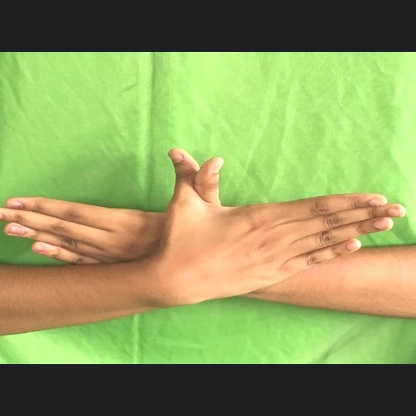
Mudra: Garuda